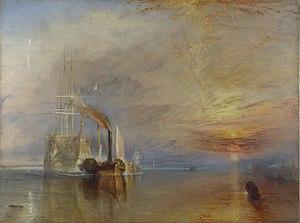
The Fighting Temeraire. 1839, par Joseph Mallord William Turner. Dimensions 90.7 x 121.6 cm, tableau exposé à la National Gallery, à Londres.
Le Dernier Voyage du Téméraire est une peinture à l'huile sur toile réalisée en 1838 par le peintre et graveur britannique Joseph Mallord William Turner. Le tableau, exposé pour la première fois à la Royal Academy en 1839, dépeint l'un des derniers navires de ligne de deuxième rang qui joua un rôle capital dans la bataille de Trafalgar, le HMS Temeraire, tracté par un remorqueur à vapeur muni de roues à aubes vers Rotherhithe, pour y être détruit.
Le HMS Temeraire est un navire de ligne de deuxième rang de 98 canons construit pour la Royal Navy. Deuxième navire de la classe Neptune, il est lancé en 1798. Il sert au cours des guerres de la Révolution française et napoléoniennes, la plupart du temps lors de blocus ou d'escorte de convois. Il ne participe activement qu'une seule fois au combat, à la bataille de Trafalgar en 1805, mais acquiert une plus grande notoriété ultérieurement par les représentations ou les citations qui en sont faites en littérature et dans des œuvres d'art, notamment sous le nom de The Fighting Temeraire.
Un ponton consiste en un vieux navire immobilisé dans un port ou un fleuve, souvent rasé, et servant de dépôt de matériel, de caserne, de poste d'amarrage ou, autrefois de prison. Cette définition récente pour le « ponton », désignant ordinairement un quai, un pont flottant ou une barge, doit beaucoup aux prisons anglaises pendant les guerres napoléoniennes, établies dans de vieux vaisseaux au rebut démâtés appelés hulks, dont ce n'est par ailleurs pas le seul usage.